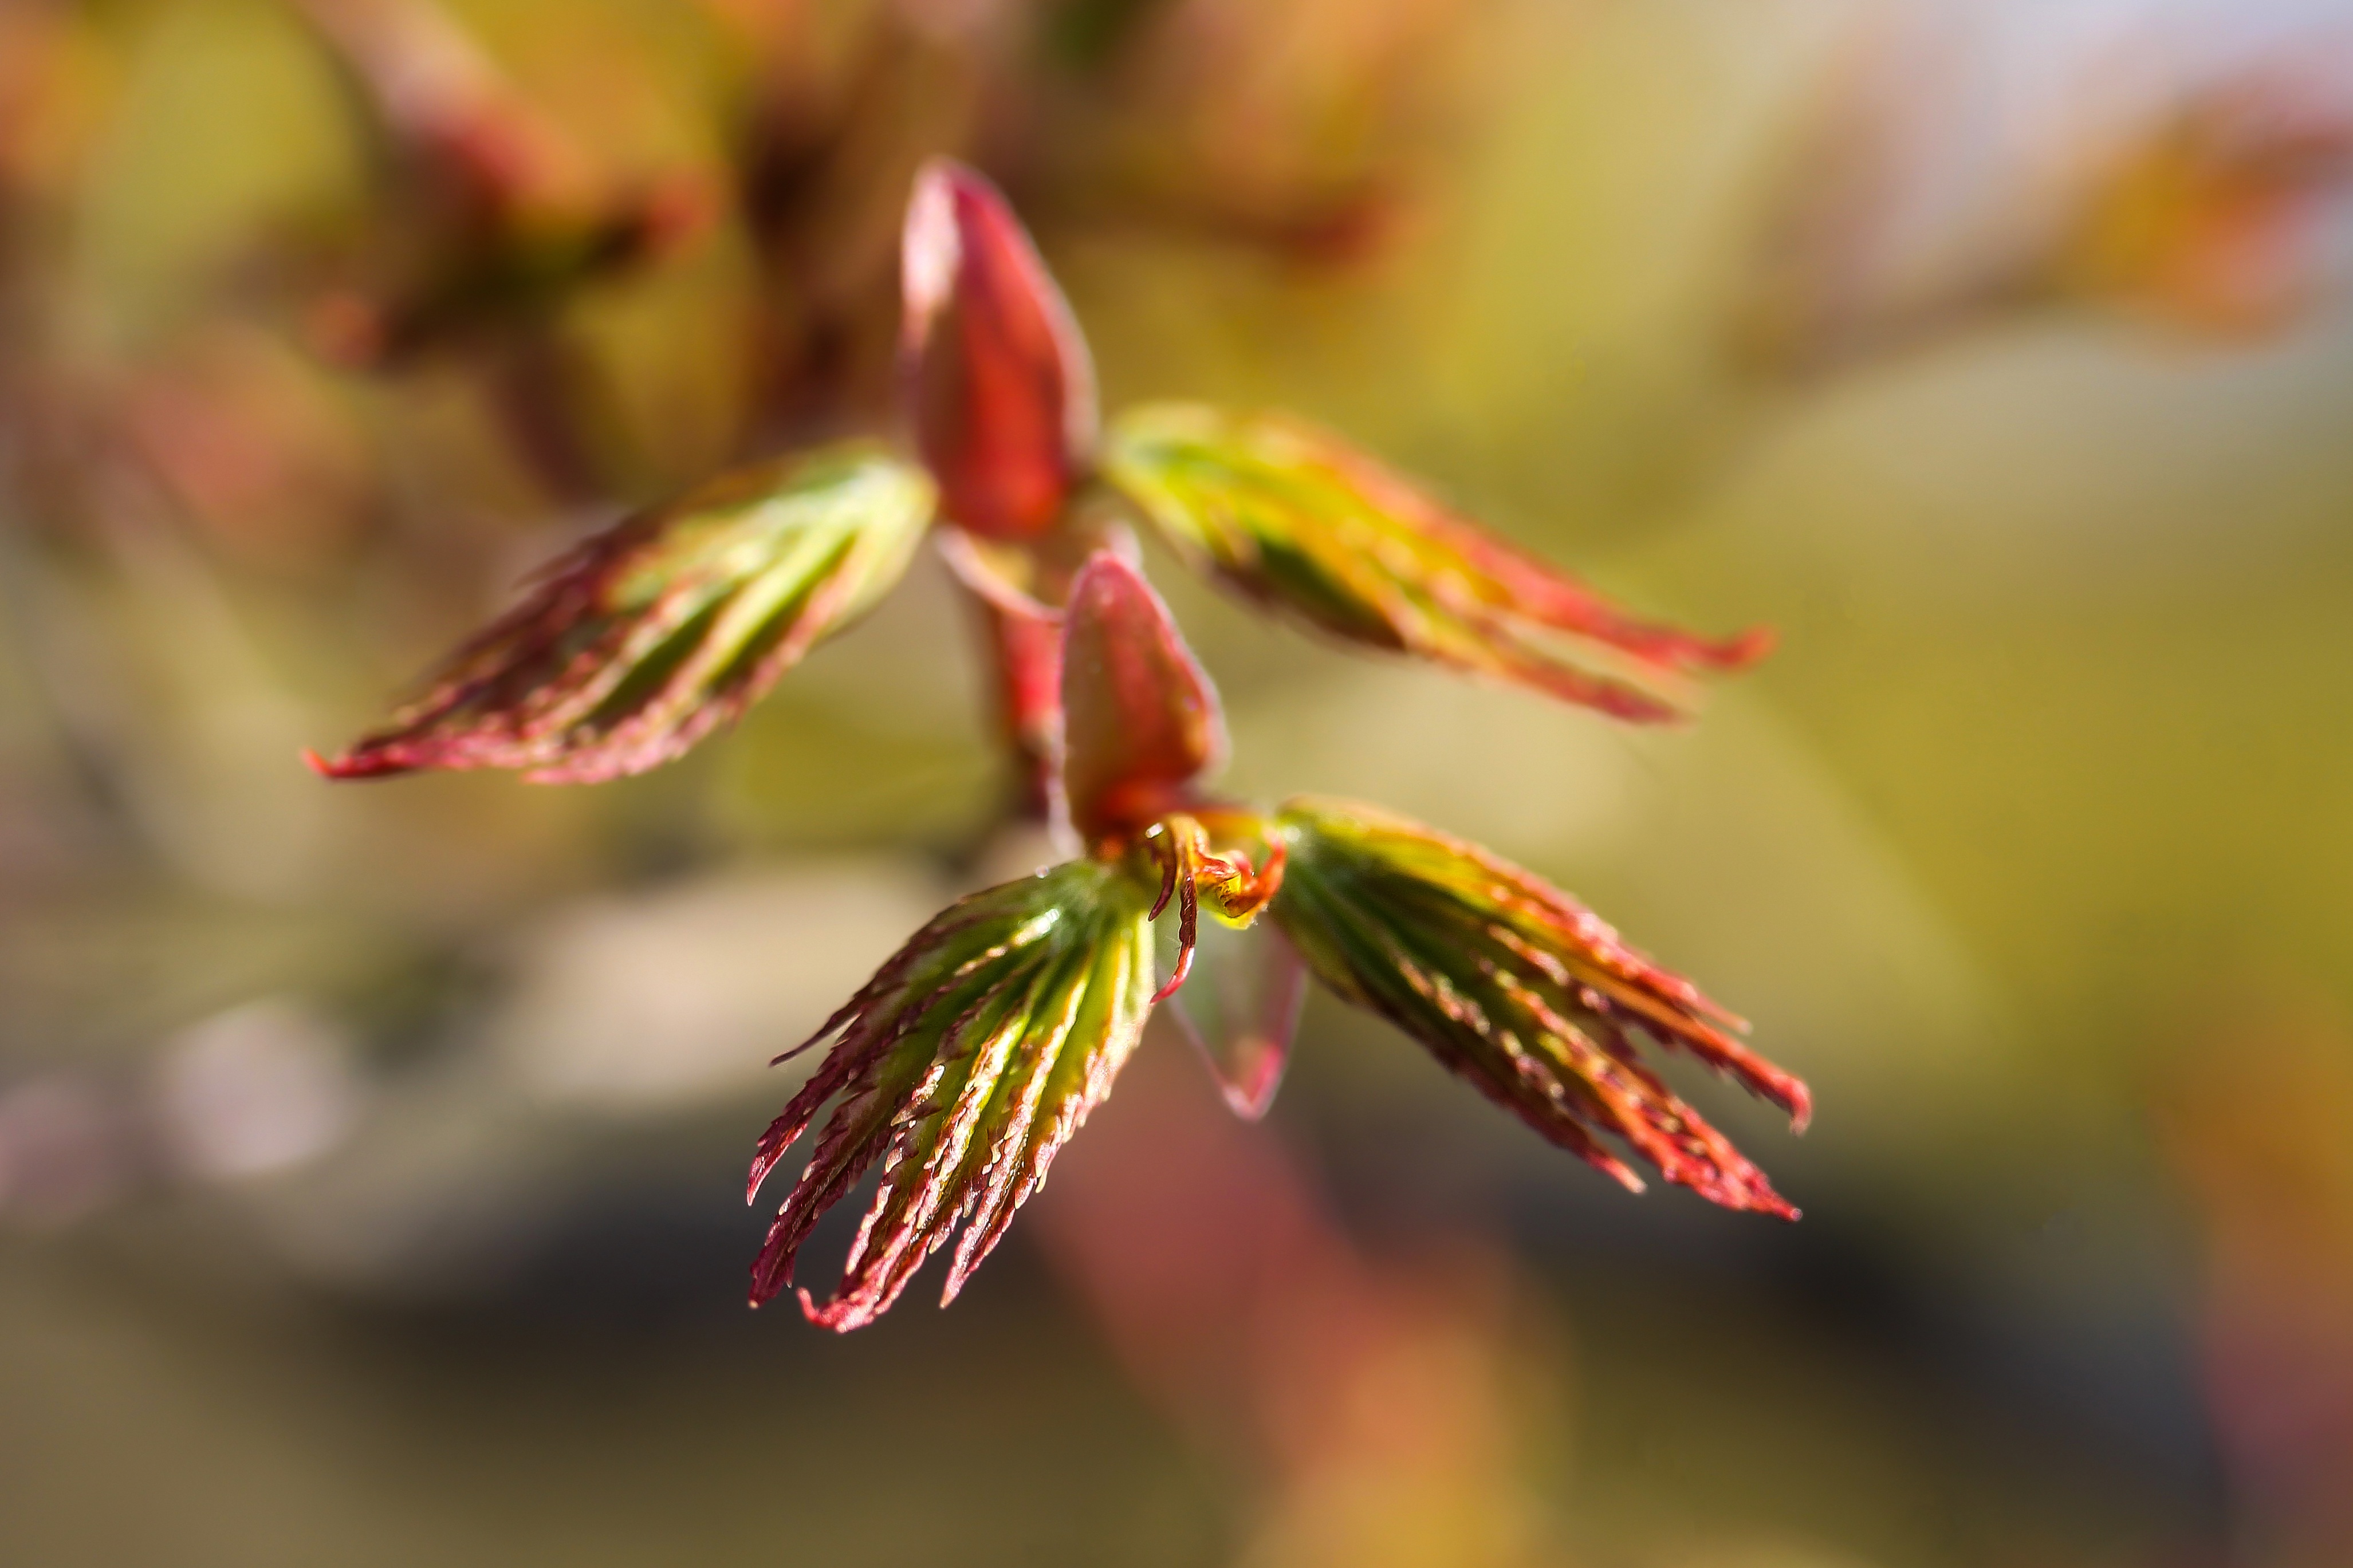
nature, blossom, plant, wood, photography, leaf, flower, petal, spring, red, botany, flora, maple leaf, wildflower, close up, lights, colors, sprouting, bud, japan garden, japan maple, macro photography, flowering plant, acer palmatum, plant stem, land plant, leaf decomposition